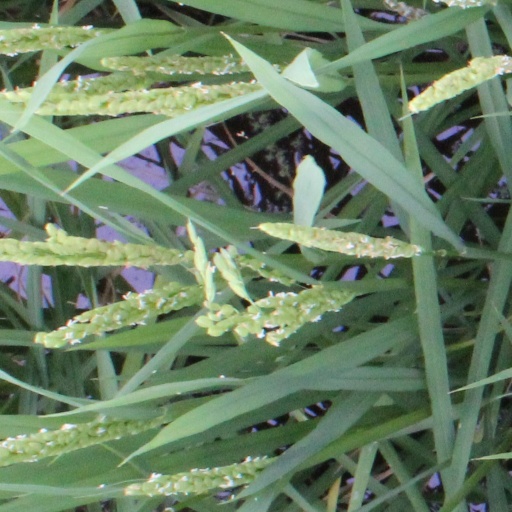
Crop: rice